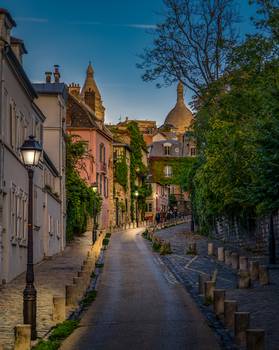
Label: No Watermark